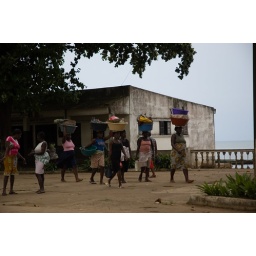
Women carry fish from the fish market on the beach to different markets in the town, or just for sale on the street.